Human uses of arthropods

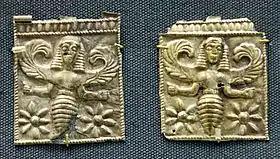
Gold plaques embossed with winged bee goddesses, perhaps the Thriai, found at Camiros Rhodes, dated to the 7th century B.C.

The arthropods are a phylum of animals with jointed legs; they include the insects, arachnids such as spiders, myriapods, and crustaceans. Insects play many roles in culture including their direct use as food, in medicine, for dyestuffs, and in science, where the common fruit fly "Drosophila melanogaster" serves as a model organism for work in genetics and developmental biology.